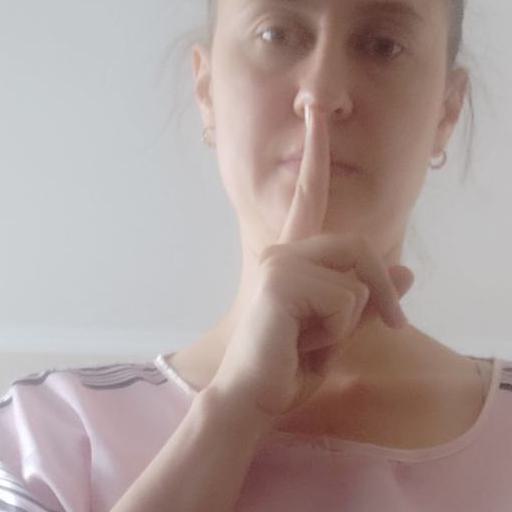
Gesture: mute